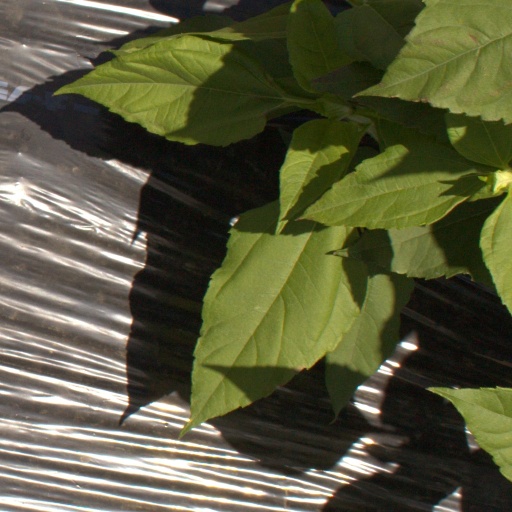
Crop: Jerusalem artichoke